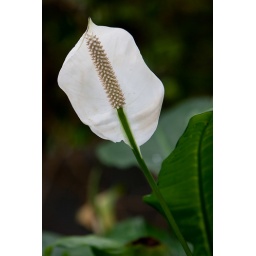
Nice flower in the butterfly pavilion